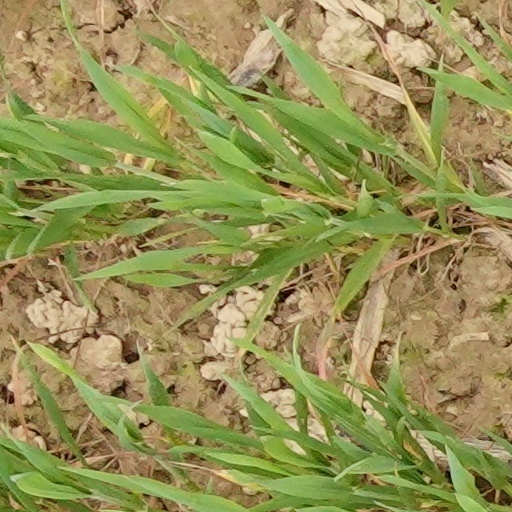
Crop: wheat